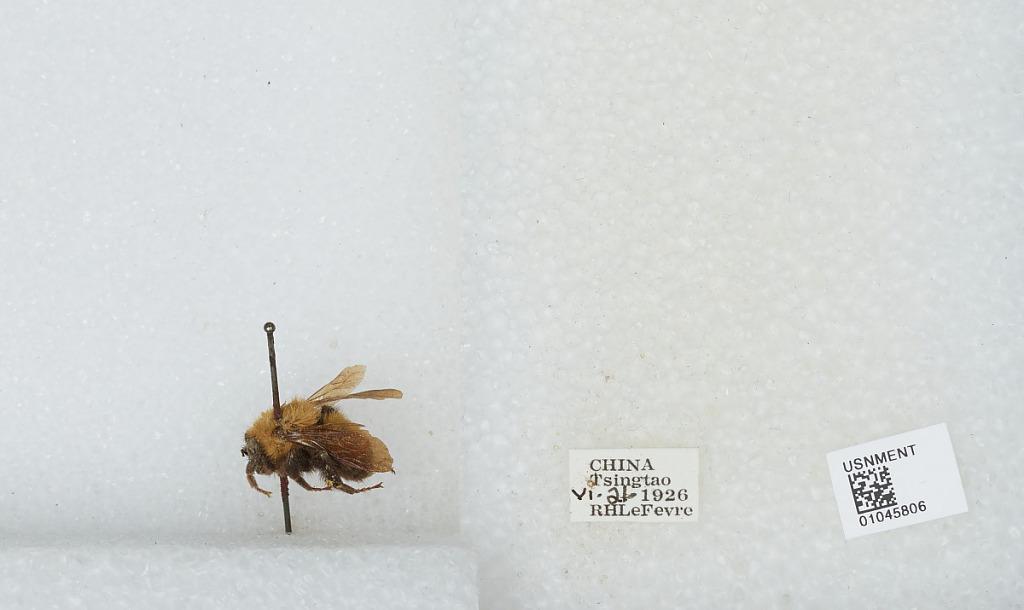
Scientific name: Bombus sp.
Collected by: R. LeFevre
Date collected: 1926-6-21
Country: China
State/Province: Shandong Sheng
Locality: Qingdao